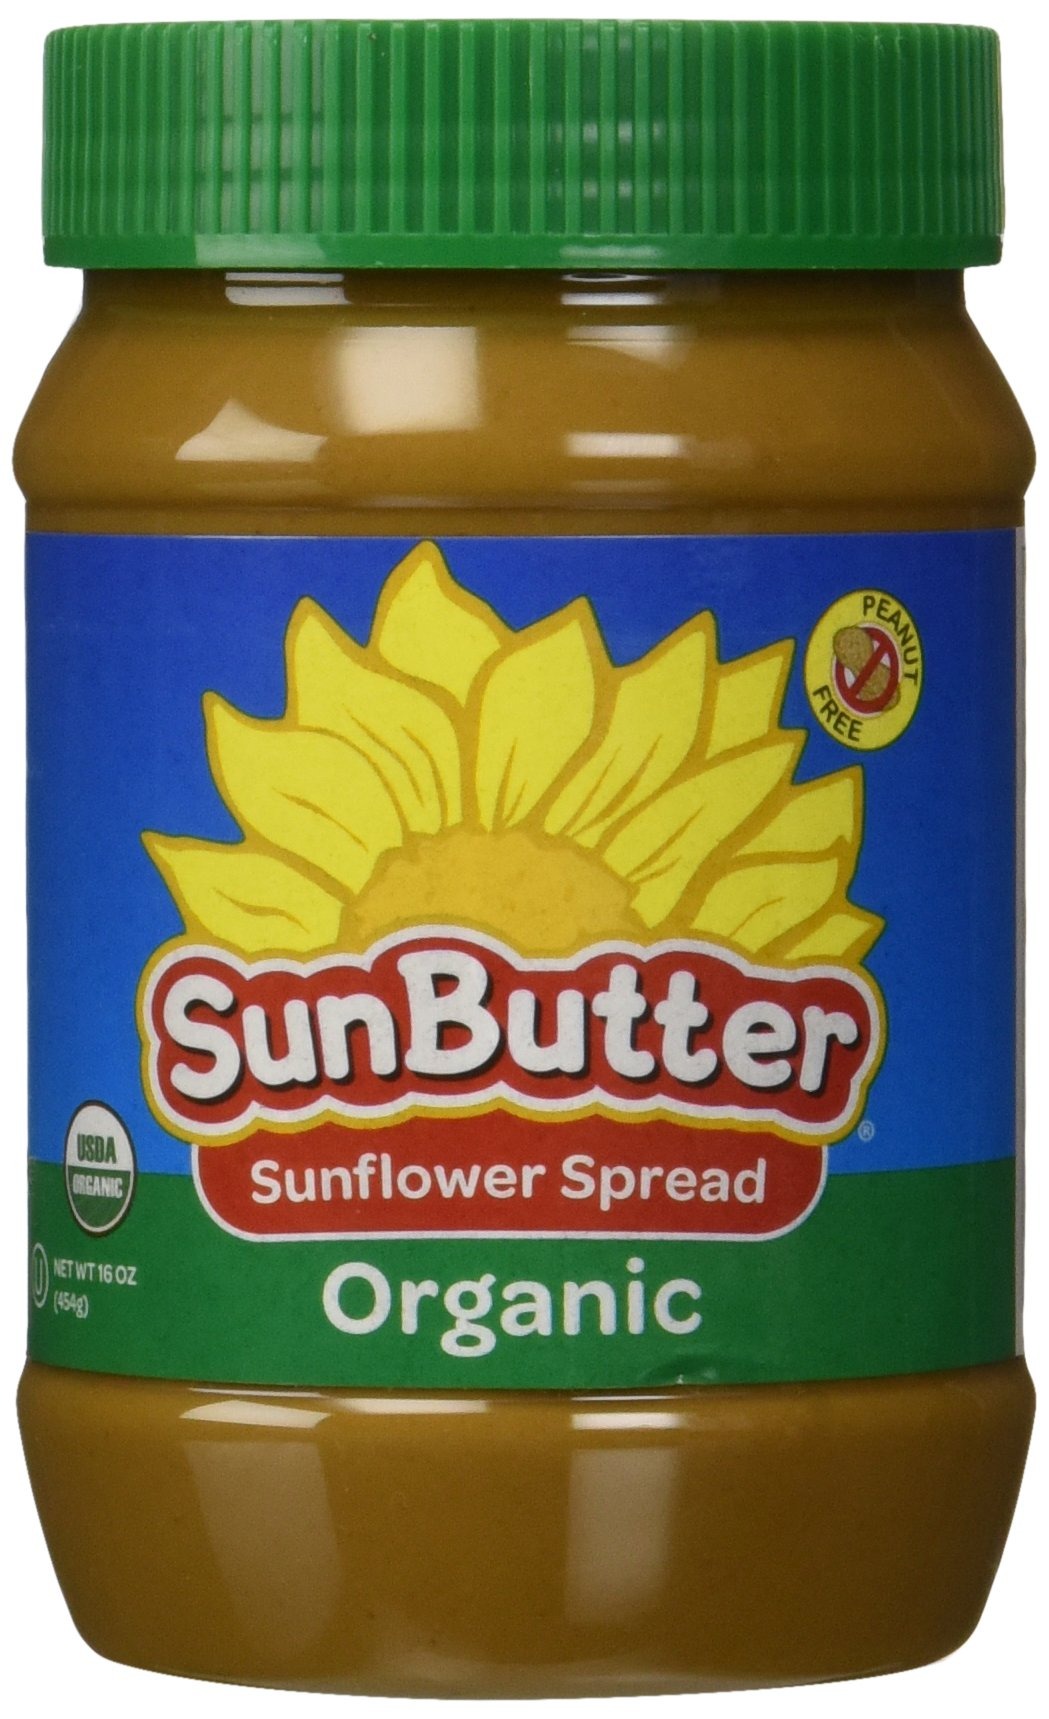
Item Name: SunButter Organic Sunflower Seed Spread Creamy - 16 oz
Product Description: SunButter - Sunflower Butter Natural&nbsp;Organic - 16 oz.SunButter's USDA Certifed Organic Sunflower Butter is a delicious all-natural sunflower spread&nbsp;providing 7 grams of protein per serving. It offers more vitamins and minerals than nut butter - plus it's made without added sugar, salt, or hydrogenated oil. SunButter&nbsp;contains about 3 pounds of shelled and roasted sunflower seeds in e
Value: 16.0
Unit: Ounce

Price: 9.79